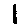
Label: 1